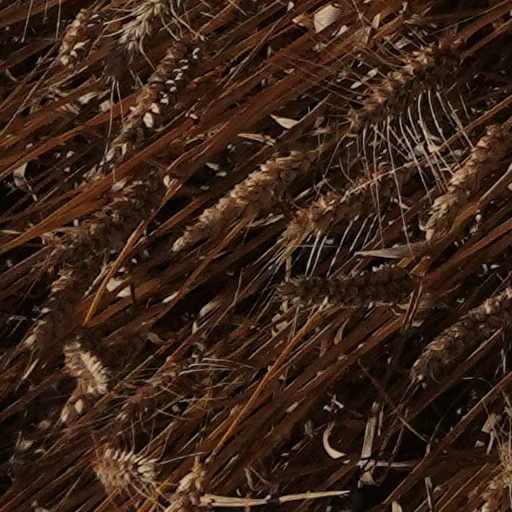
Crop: wheat